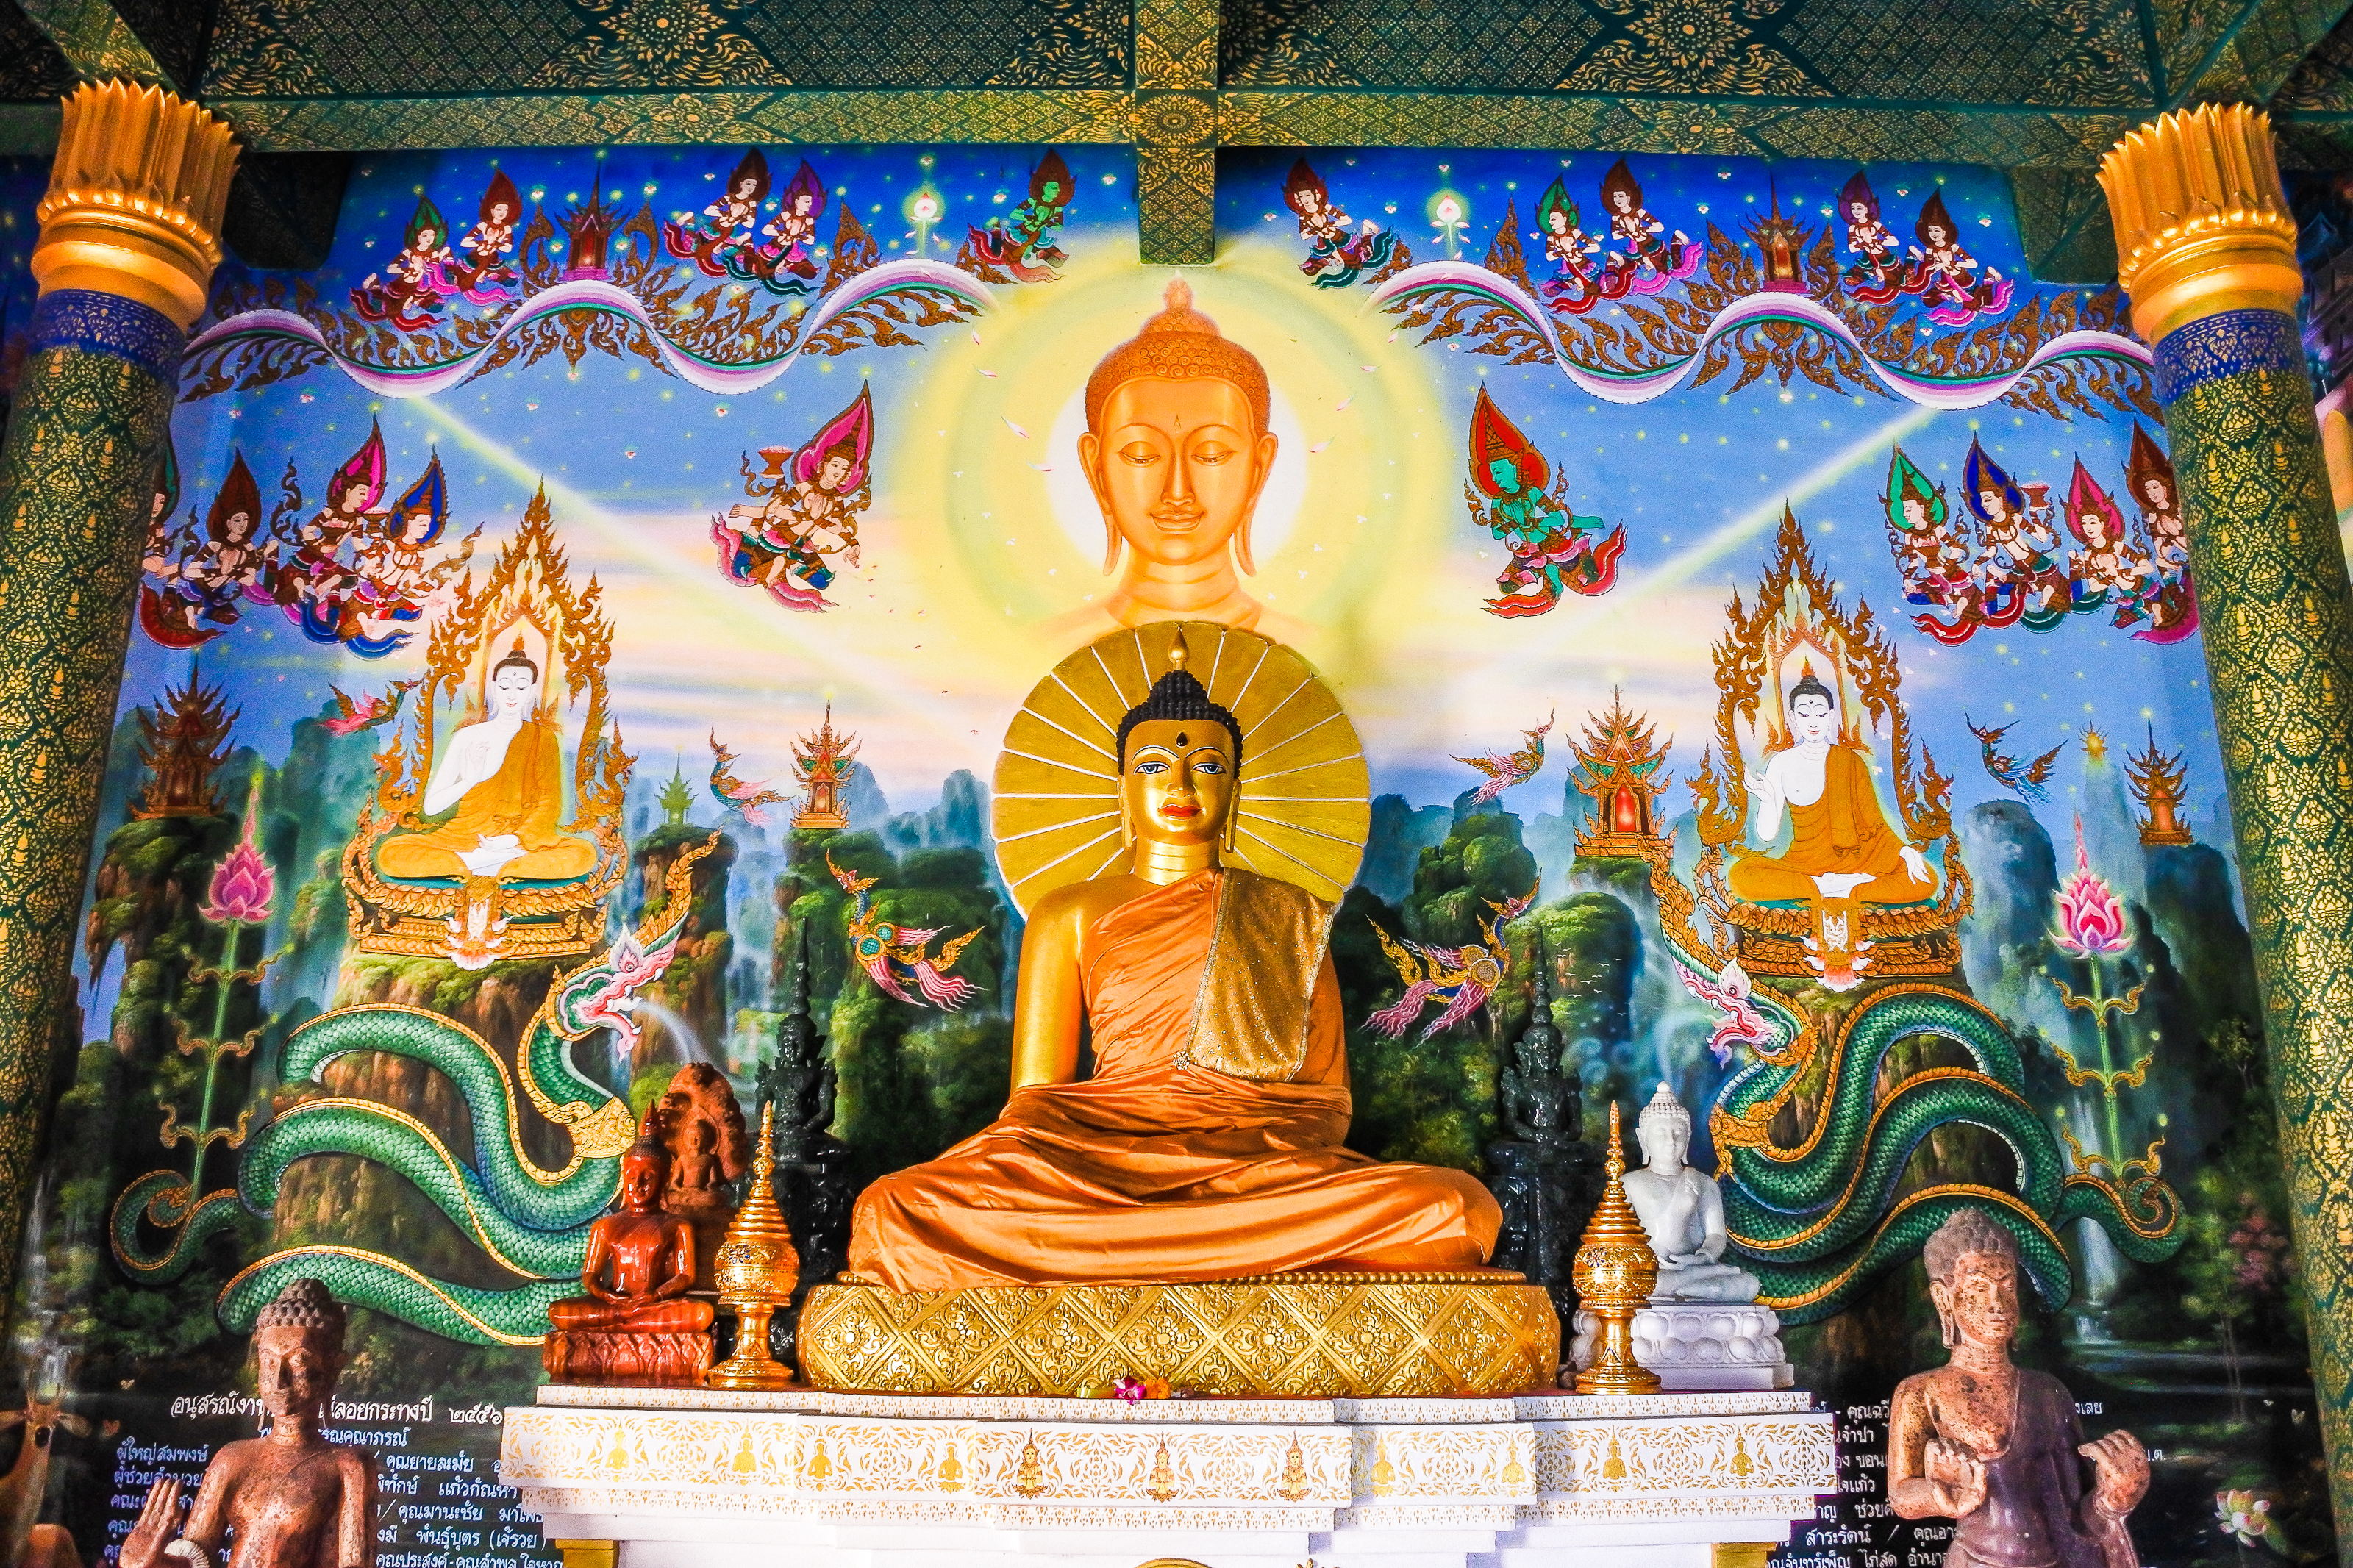
symbol, tourism, scene, gold, buddha, thailand, landmark, architecture, art, historic, asia, asian, bangkok, statue, sculpture, thai, wat, buddhism, ancient, religion, pagoda, traditional, culture, temple, travel, place of worship, holy places, shrine, fictional character, monastery, building, mythology, hindu temple